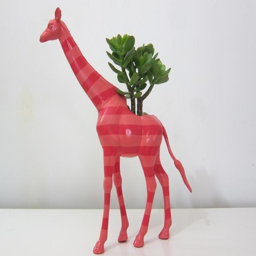
plastic animal as a planter